Hoxne manor

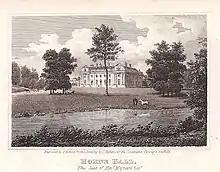
Hoxne Hall by Thomas Higham, 1818

The Suffolk antiquary Augustine Page claimed that Robert Style, a younger brother of Sir Humphrey Style, 1st Baronet, built Hoxne Hall in 1645. Crysogena Prescott had married Style following the death of Sir John Prescott in 1640. It was the seat of the Maynard family, before passing to the Kerrisons, as the seat of the Kerrison Baronets.